Camarines Norte

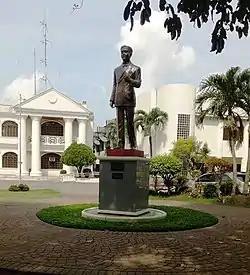
Vinzons monument in front of provincial capitol of Camarines Norte

Prior to colonization, the region had a complex religious system which involved various deities. Among these deities include: Gugurang, the supreme god who dwells inside of Mount Mayon where he guards and protects the sacred fire in which Aswang, his brother was trying to steal. Whenever people disobey his orders, wishes and commit numerous sins, he would cause Mount Mayon to burst lava as a sign of warning for people to mend their crooked ways. Ancient Bikolanos had a rite performed for him called Atang.; Asuang, the evil god who always tries to steal the sacred fire of Mount Mayon from his brother, Gugurang. Addressed sometimes as Aswang, he dwells mainly inside Mount Malinao. As an evil god, he would cause the people to suffer misfortunes and commit sins. Enemy of Gugurang and a friend of Bulan the god of the moon; Haliya, the masked goddess of the moonlight and the arch-enemy of Bakunawa and protector of Bulan. Her cult is composed primarily of women. There is also a ritual dance named after her as it is performed to be a counter-measure against Bakunawa.; "Bulan", the god of the pale moon, he is depicted as a pubescent boy with uncommon comeliness that made savage beast and the vicious mermaids (Magindara) tame. He has deep affection towards Magindang, but plays with him by running away so that Magindang would never catch him. The reason for this is because he is shy to the man that he loves. If Magindang manages to catch Bulan, Haliya always comes to free him from Magindang's grip; "Magindang", the god of the sea and all its creatures. He has deep affection to the lunar god Bulan and pursues him despite never catching him. Due to this, the Bicolanos reasoned that it is to why the waves rise to reach the Moon when seen from the distant horizon. Whenever he does catch up to Bulan, Haliya comes to rescue Bulan and free him immediately; "Okot", god of forest and hunting; and "Bakunawa", a gigantic sea serpent deity who is often considered as the cause of eclipses, the devourer of the Sun and the Moon, and an adversary of Haliya as Bakunawa's main aim is to swallow Bulan, who Haliya swore to protect for all of eternity.